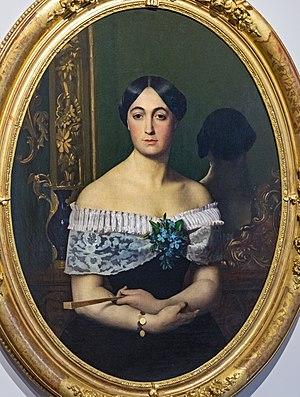
Jean-Léon Gérôme, né à Vesoul le 11 mai 1824 et mort à Paris le 10 janvier 1904, est un peintre et sculpteur français, membre de l'Académie des beaux-arts. Il composa des scènes orientalistes, mythologiques, historiques et religieuses. À partir de 1878, il réalise des sculptures, principalement réalisées en polychromie, ses sculptures représentent souvent des scènes de genre, des personnages ou des allégories.